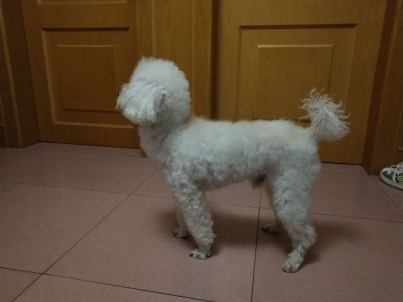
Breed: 2925-n000114-toy_poodle